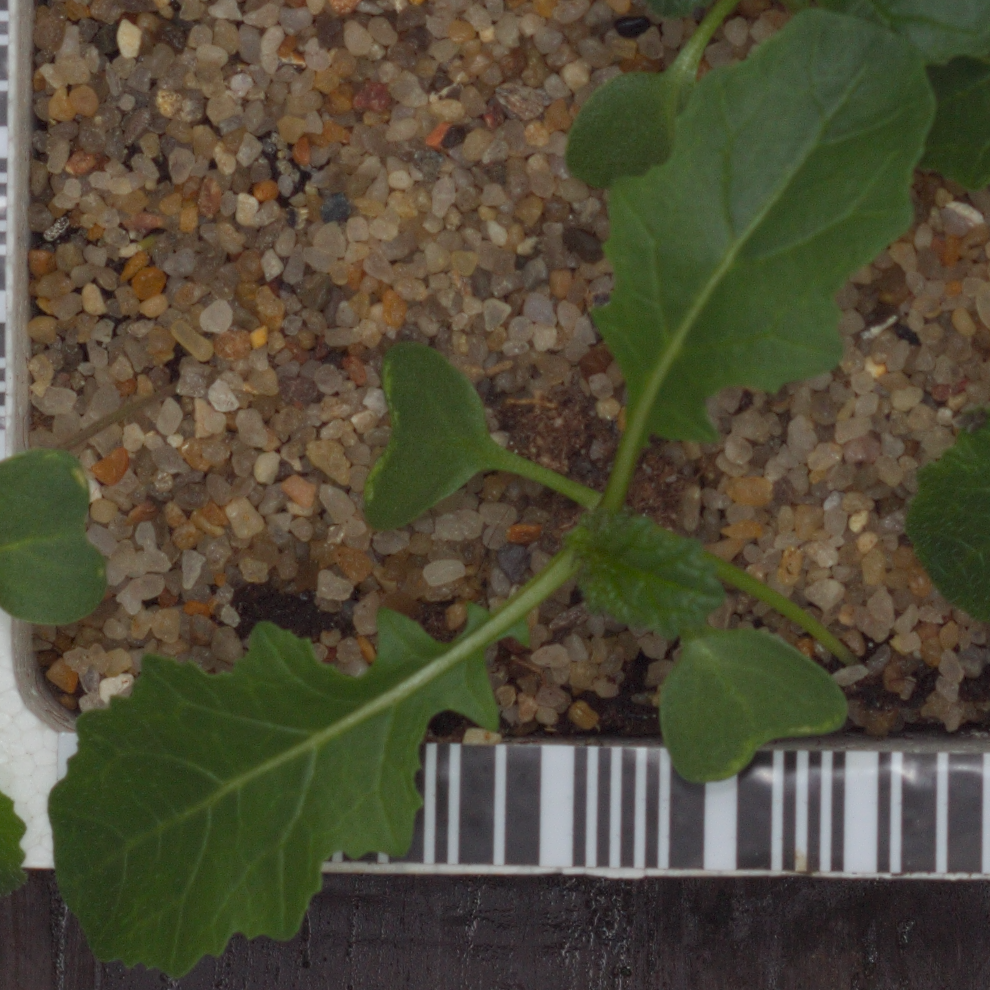
Label: charlock